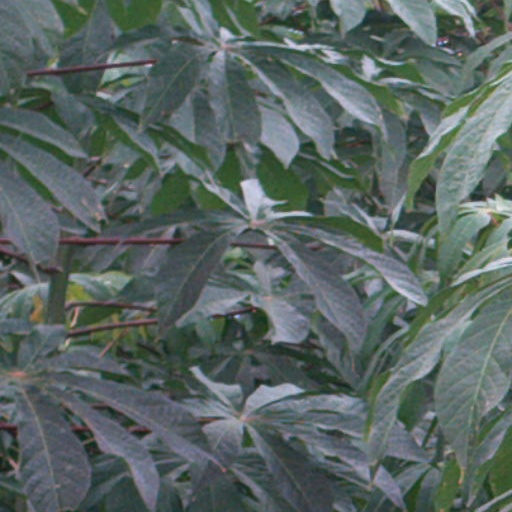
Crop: cassava